Château d'O

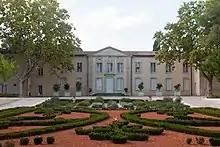
Château d'O from South entrance

Château d'O (English: Castle of O), also known as Domaine d'O, is one of the "chateaux", old country mansions or follies, built by wealthy merchants, from the 18th century onwards, surrounding the French city of Montpellier.